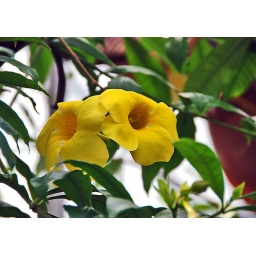
Lovely yellow flowers with striped throats in the McMillan greenhouse at the UNC Charlotte Botanical Gardens.